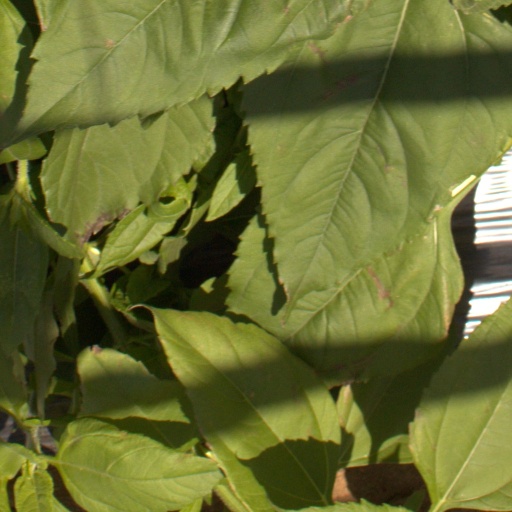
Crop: Jerusalem artichoke